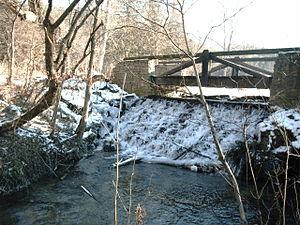
Liste des parcs d'État du Minnesota aux États-Unis d'Amérique par ordre alphabétique. Ils sont gérés par le Minnesota Department of Natural Resources.